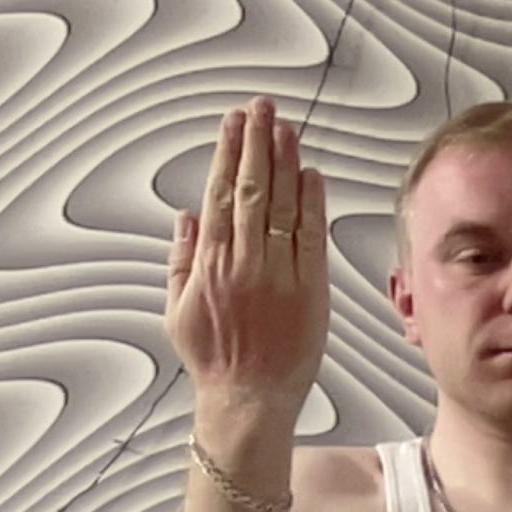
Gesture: stop_inverted